Sonics Arena

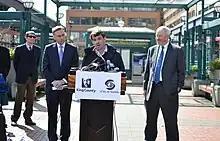
King County Executive Dow Constantine, Chris Hansen, and Seattle Mayor Mike McGinn

In late 2011, the City of Seattle was approached by San Francisco hedge fund manager Chris Hansen with a proposal to build a multipurpose arena in an industrial zone south of CenturyLink Field and Safeco Field. The total cost of a new arena had been estimated to be $490 million, and the investment group had proposed a direct public investment of up to $200 million to be repaid by ticket surcharges, split between the City of Seattle and King County. The investors had agreed to pay any construction shortfalls and for improvements to KeyArena, which would serve as a temporary home for both a new NBA team and a new NHL team while the arena was being built.